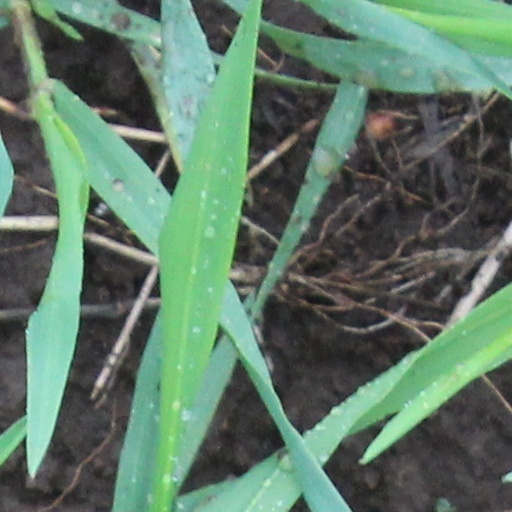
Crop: wheat